Felix Yusupov

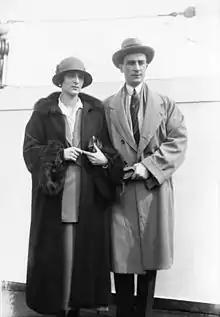
Yusupovs in exile 1930's

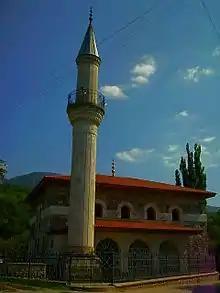
Felix commissioned Yusupov's Mosque.

On 2 March, one week after the February Revolution, Nicholas abdicated the throne. Following the abdication, the Yusupovs returned to the Moika Palace before they went to Crimea. They later returned to the palace to retrieve jewels (including the blue Sultan of Morocco Diamond, the Polar Star Diamond, and the Marie Antoinette Diamond Earrings) and two paintings by Rembrandt, ""Portrait of a Gentleman with Tall Hat and Gloves"" and ""Portrait of a Lady with an Ostrich-Feather Fan"." The sale proceeds of the paintings helped sustain the family in exile. The paintings were bought by Joseph E. Widener in 1921 and are now in the National Gallery in Washington, DC.